Fin

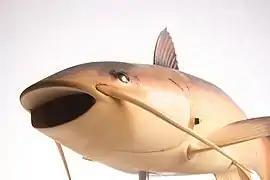
In the 1990s the CIA built a robotic catfish called "Charlie" to test the feasibility of unmanned underwater vehicles.

In 2011, researchers at Monash University in Australia used primitive but still living lungfish "to trace the evolution of pelvic fin muscles to find out how the load-bearing hind limbs of the tetrapods evolved." Further research at the University of Chicago found bottom-walking lungfishes had already evolved characteristics of the walking gaits of terrestrial tetrapods.